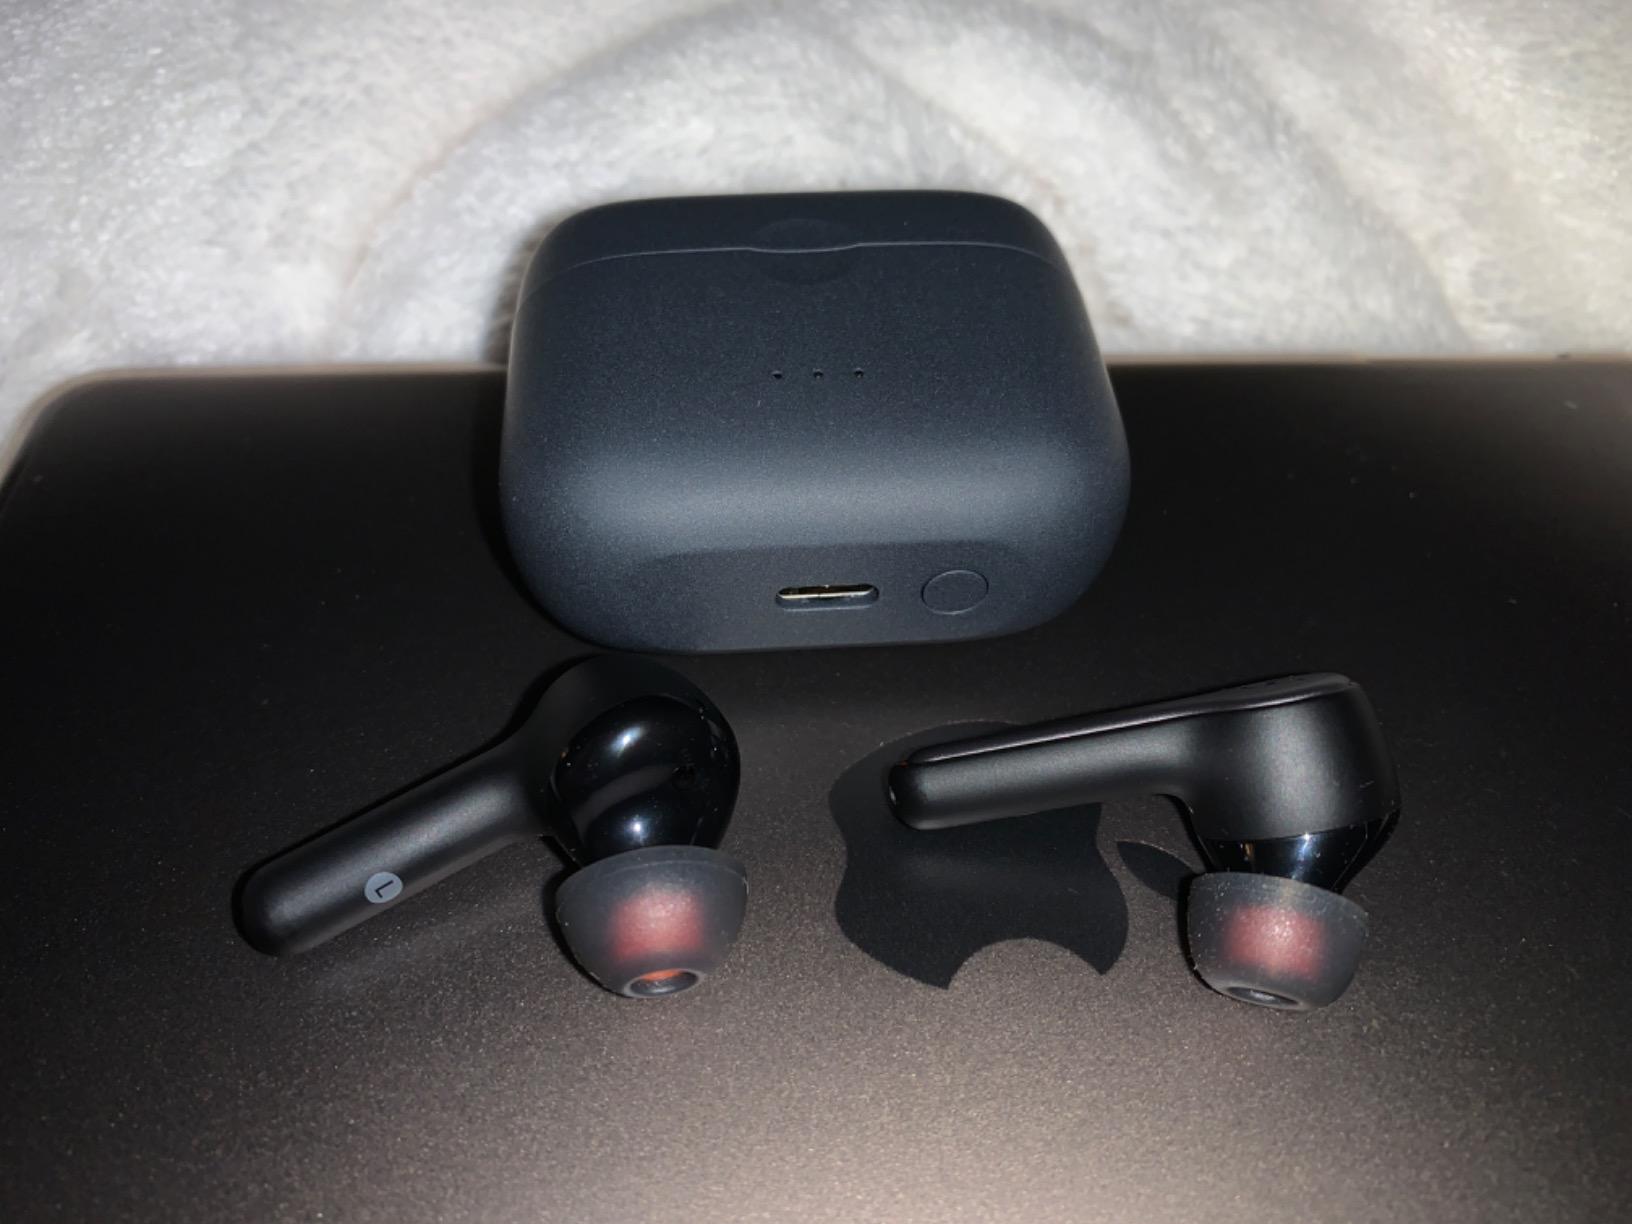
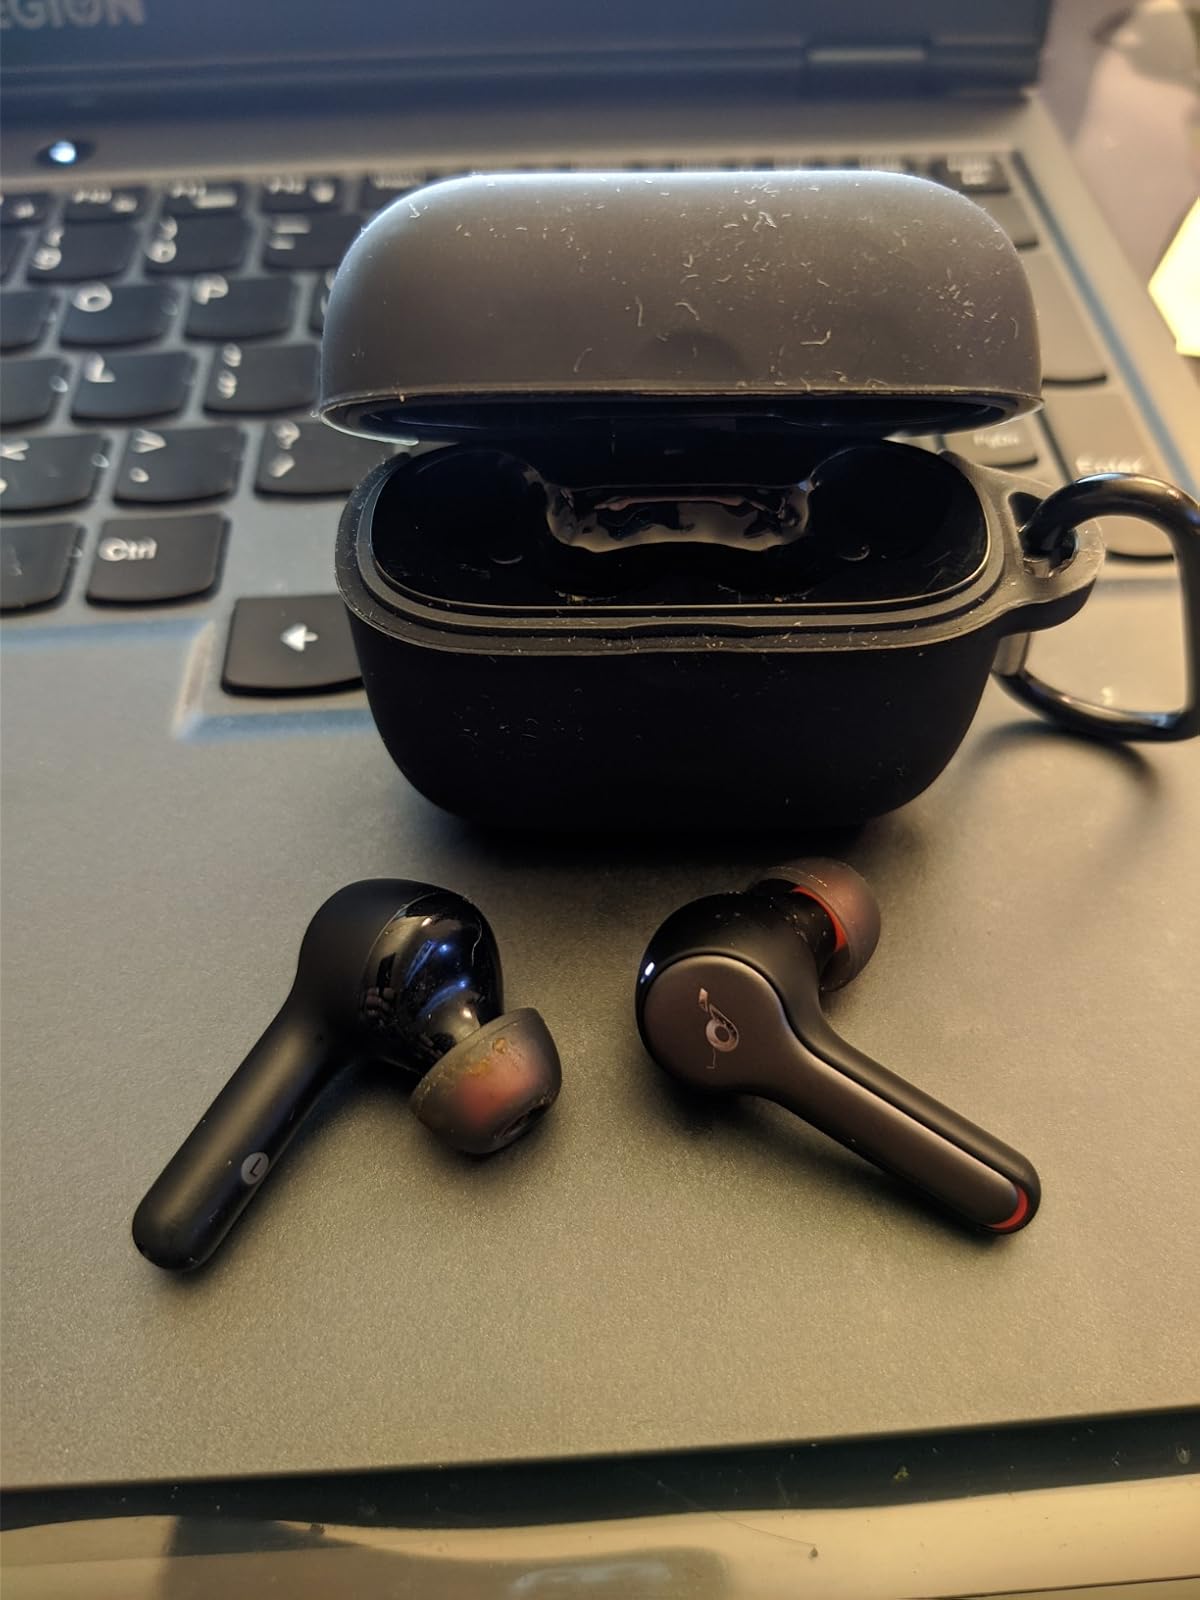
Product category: earbuds
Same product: yes